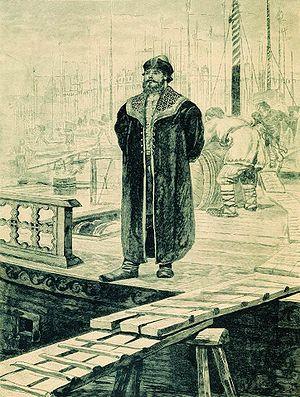
Le bogatyr est un héros des contes et bylines réalisant des prouesses à caractère patriotique ou religieux dans les avant-postes de l’ancienne Rus'. L’analyse des annales et documents historiques de l’époque montre que certains exploits sont avérés.